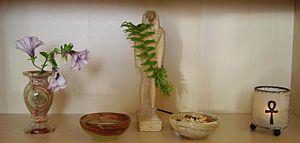
Le kémitisme ou khémitisme est un ensemble de croyances et de pratiques qui trouvent leurs origines actuelles aux États-Unis dans les années 1970 et qui s'inspirent librement de la religion de l'Égypte antique.